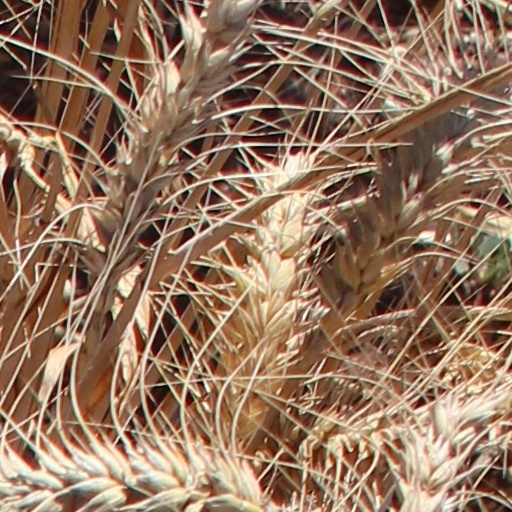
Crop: wheat